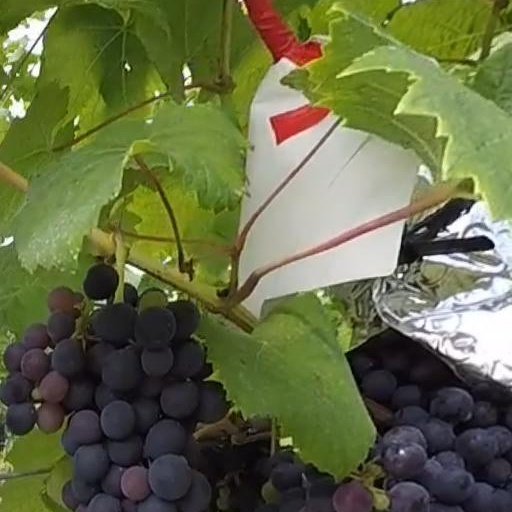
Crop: grape